Umbutfo Eswatini Defence Force

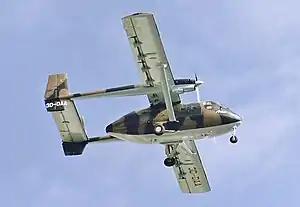
IAI Arava of the Swazi Air Force

Eswatini maintains a relatively small air wing, part of the Umbutfo Eswatini Defence Force. The air wing is mainly used for transporting the King as well as cargo, and personnel; surveying land with search and rescue functions, and mobilising in case of a national emergency.